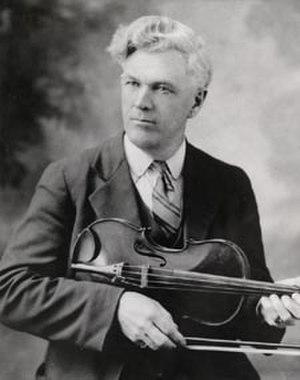
Joseph Allard, né le 1ᵉʳ juillet 1873 à Woodlands [l'actuel Léry], au Québec; et mort le 14 novembre 1947 à Montréal, est un violoniste et compositeur canadien.